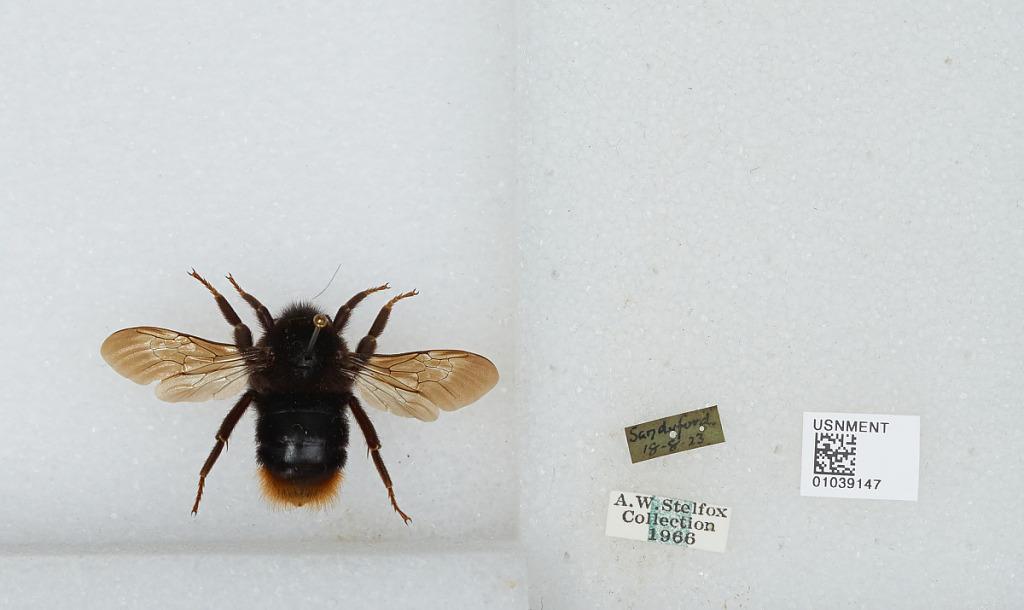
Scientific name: Bombus (Psithyrus) rupestris (Fabricius)
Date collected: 1923-8-18
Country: Ireland
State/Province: Dublin
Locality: Sandyford
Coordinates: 53.2789, -6.2164